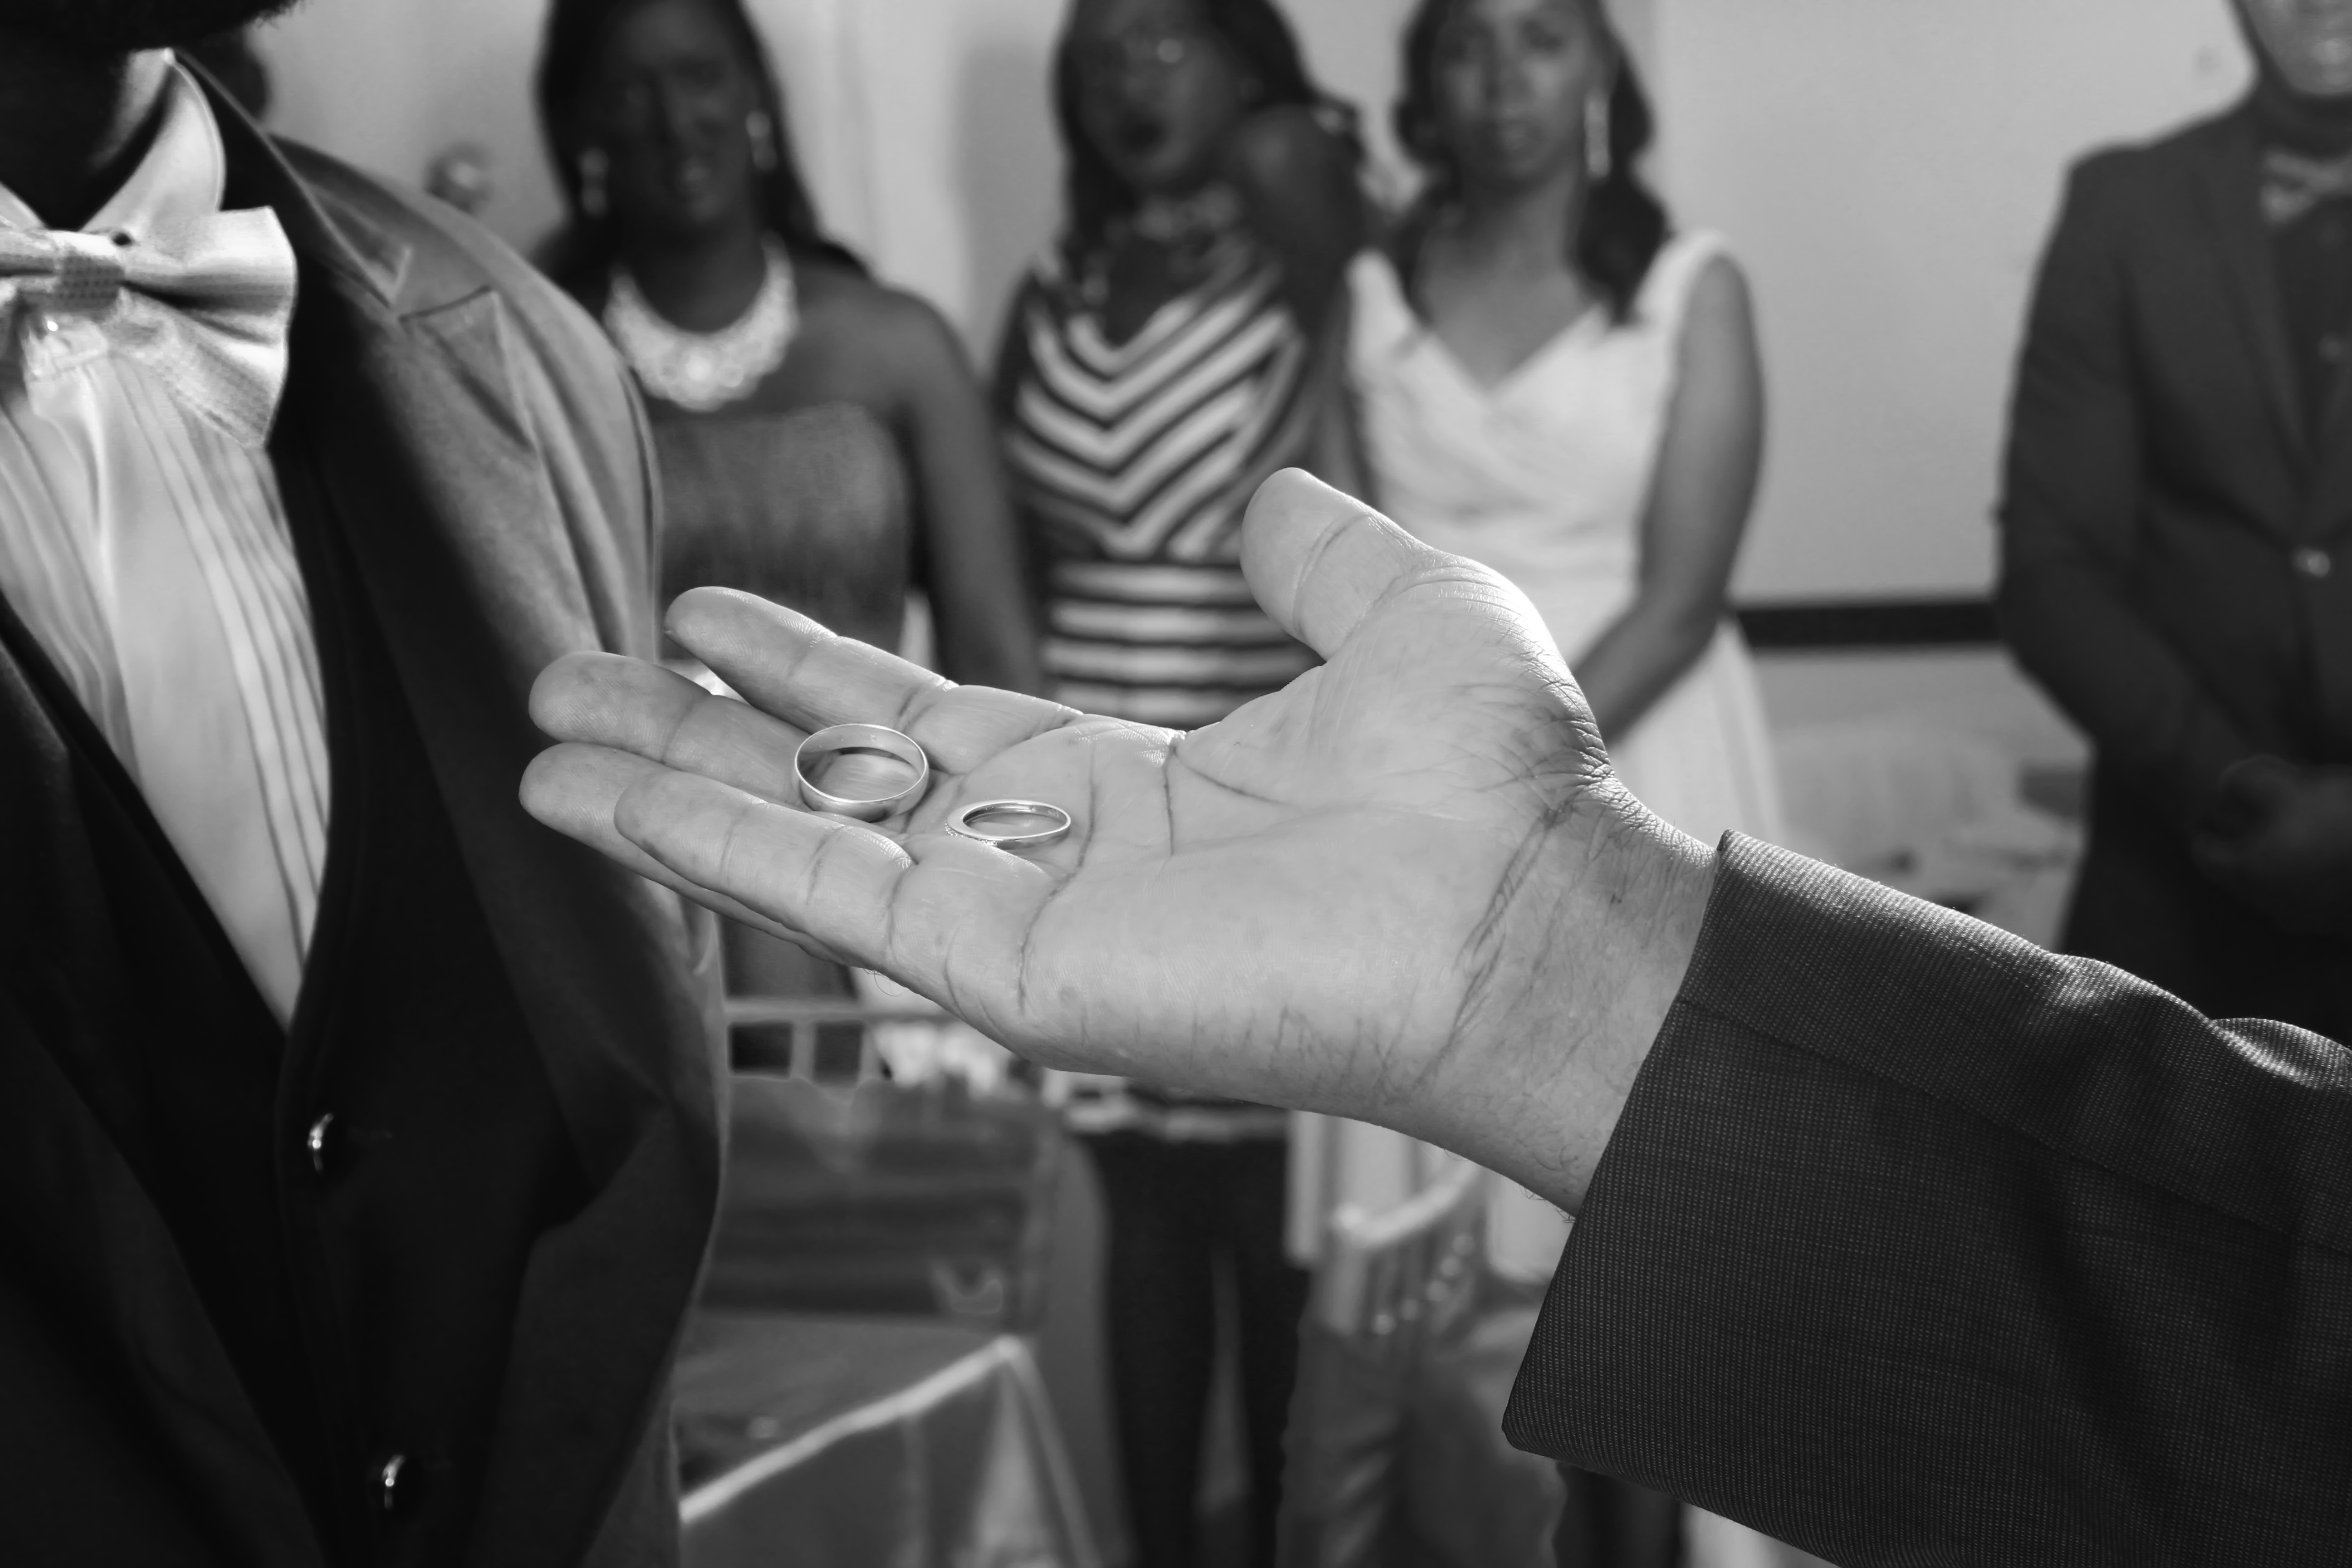
man, black and white, white, ship, love, kiss, couple, romance, romantic, church, monochrome, wedding, wedding dress, bride, groom, marriage, flowers, ceremony, women, altar, photograph, lovers, event, veil, marry, grooms, newlyweds, nuptials, monochrome photography, before god